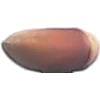
Label: hazelnut